Future Scout and Cavalry System/TRACER

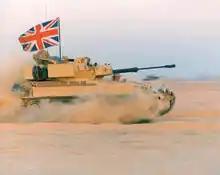
A British Scimitar in 2004

The future scout concept was conceived at a November 1995 meeting of senior armor officials. At this meeting, officials decided a future scout and main battle tank would be the centerpiece of the Army's armor modernization plan.